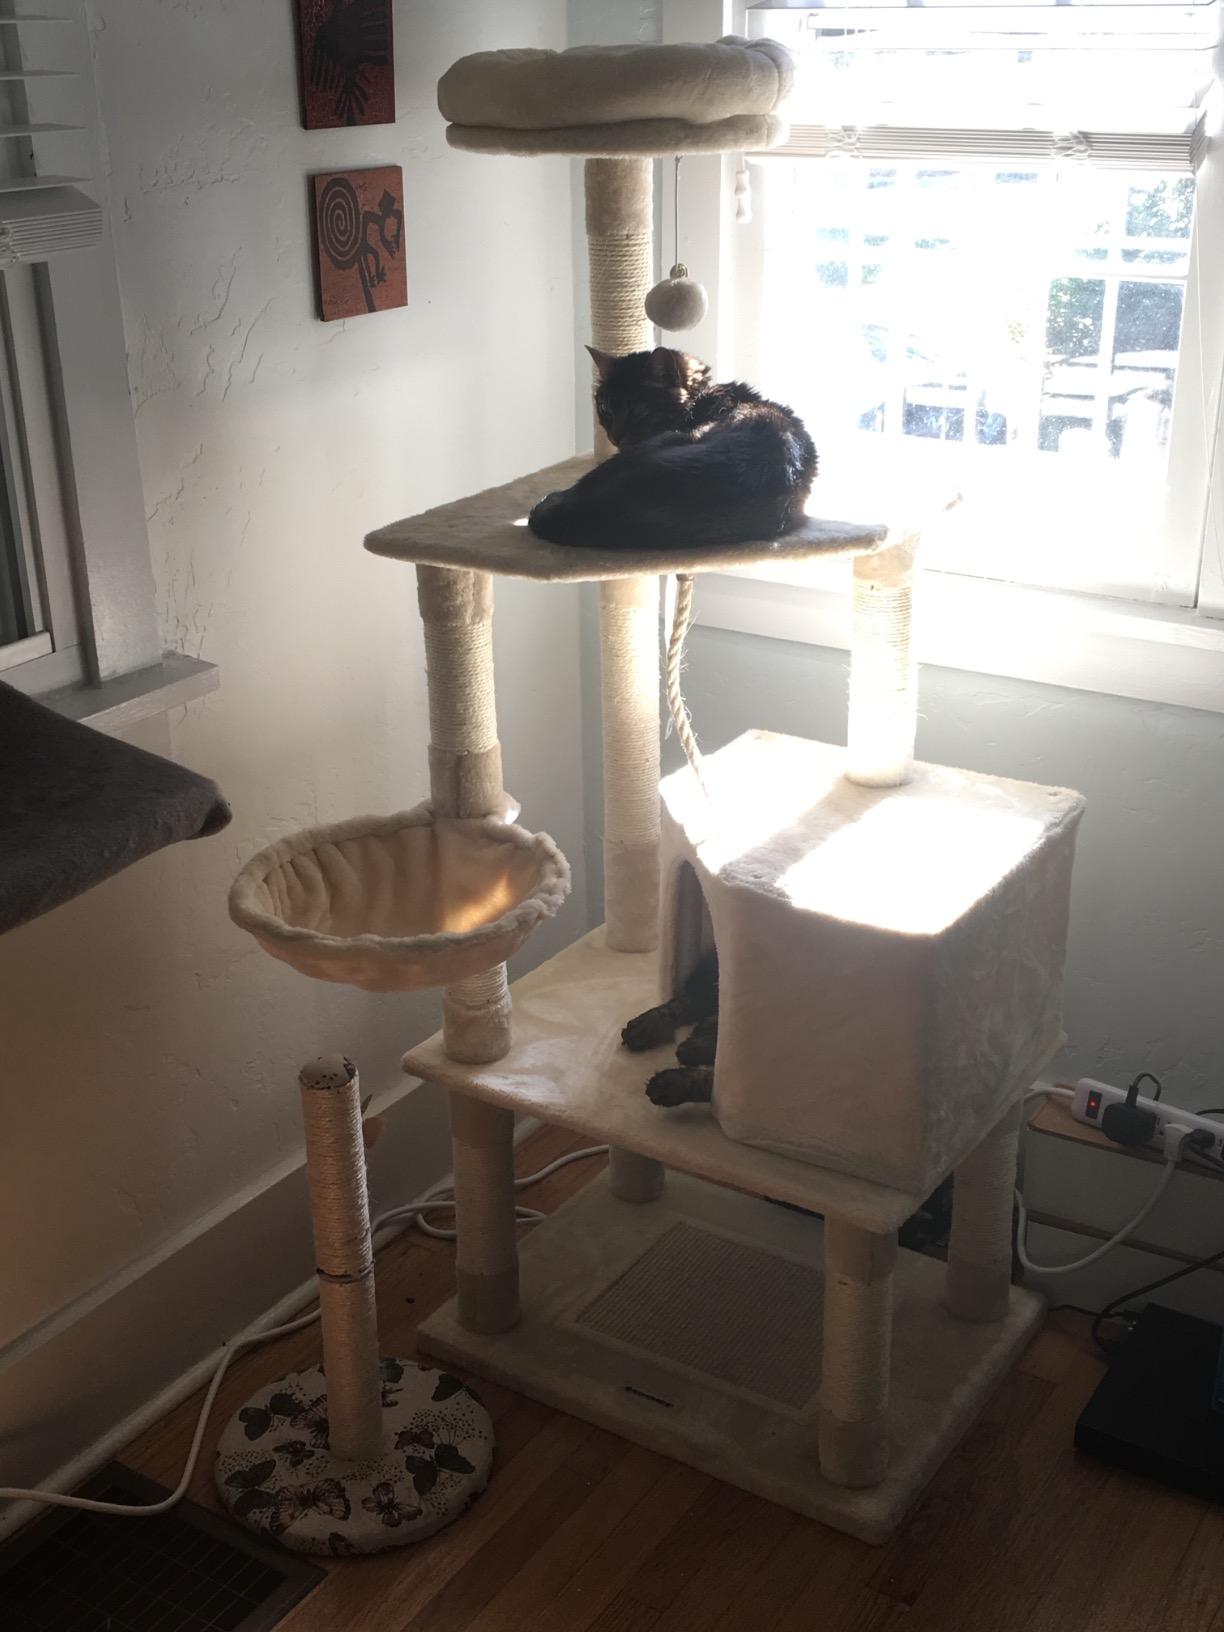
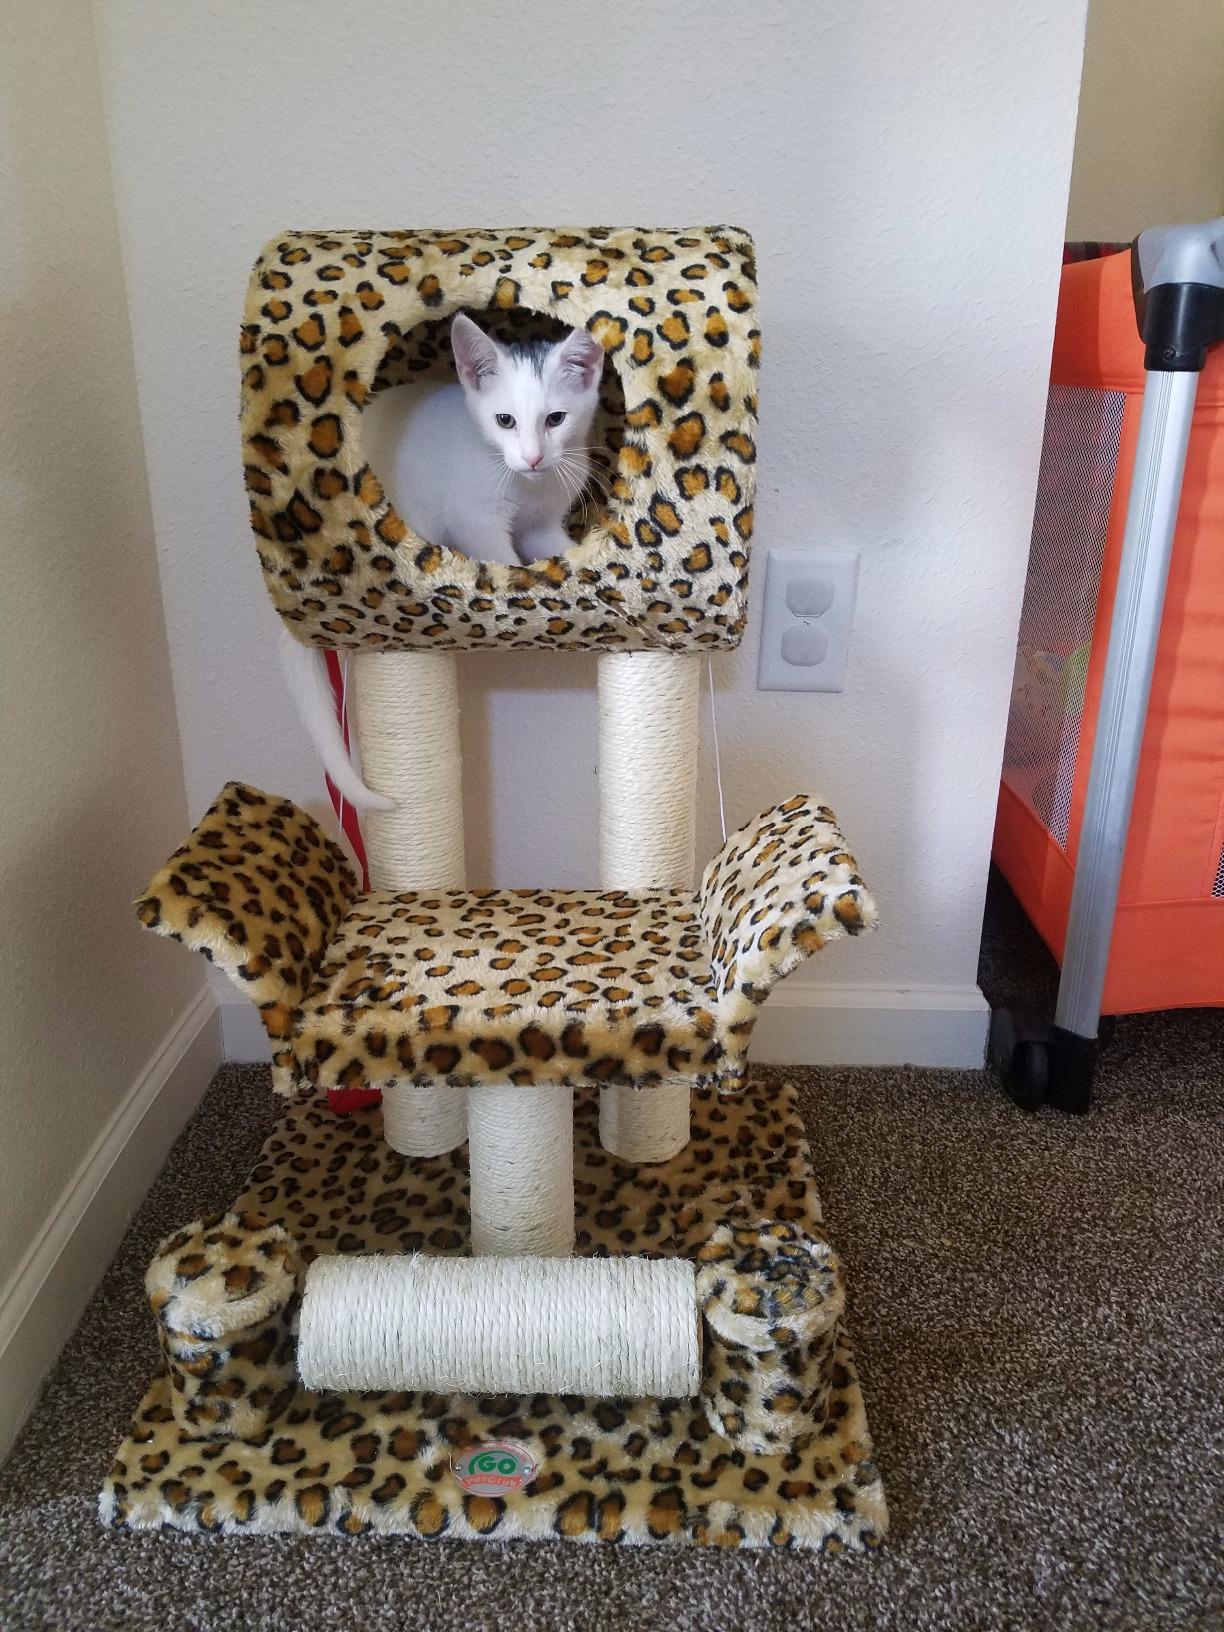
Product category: items_cat tree
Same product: no